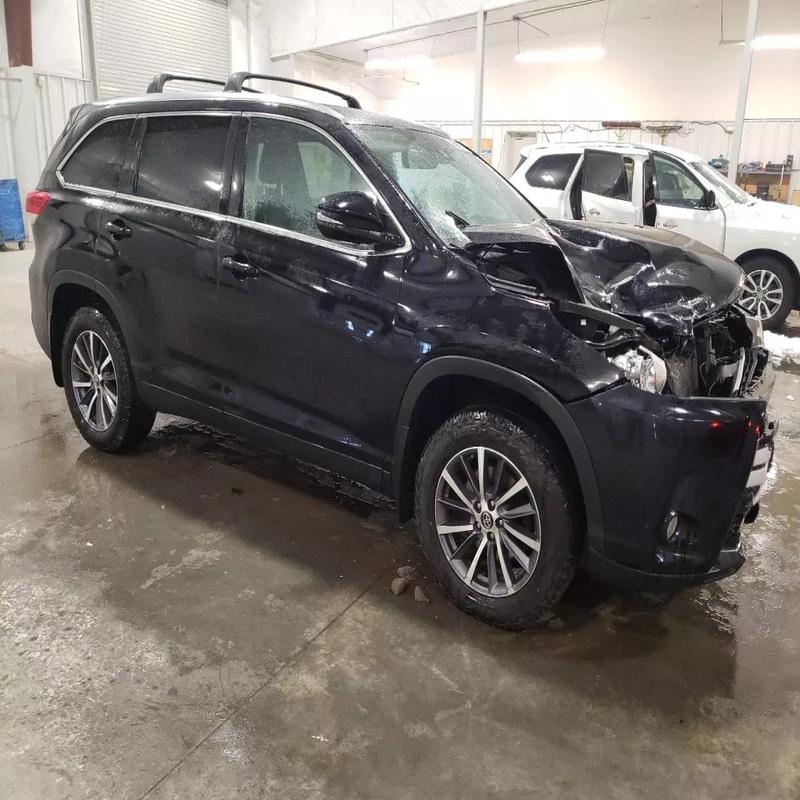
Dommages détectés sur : pare-choc avant, feu avant droit, capot, pare-brise avant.
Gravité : majeur